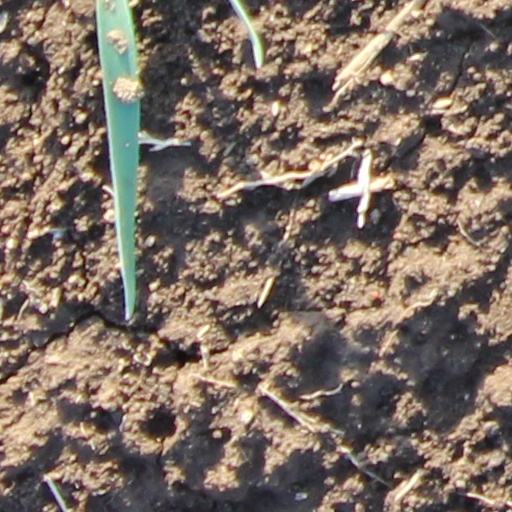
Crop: wheat